JOSS

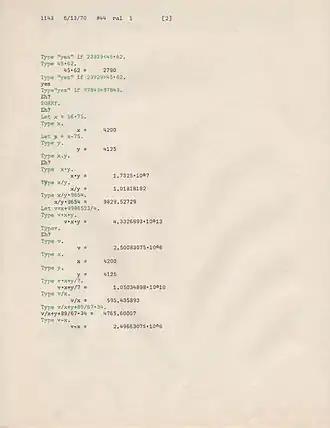
Part of a JOSS session at RAND in 1970 in which the user carries several simple calculations in . Note the difference between the period at the end of the statements and the interpunct for multiplication.

JOSS (acronym for JOHNNIAC Open Shop System) was one of the first interactive, time-sharing programming languages. It pioneered many features that would become common in languages from the 1960s into the 1980s, including use of line numbers as both editing instructions and targets for branches, statements predicated by Boolean decisions, and a built-in source-code editor that can perform instructions in direct or immediate mode, what they termed a "conversational user interface".